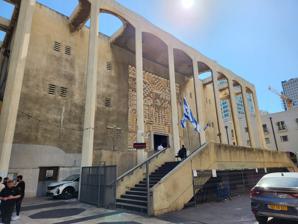
Building: Great Synagogue (Tel Aviv)
Country: Israel
Year built: 1926
Orthodox synagogue in Tel Aviv, Israel For similarly named synagogues, see Great Synagogue . Great Synagogue of Tel Aviv Hebrew : בית כנסת הגדול (תל אביב) The synagogue exterior, in 2023 Religion Affiliation Orthodox Judaism Ecclesiastical or organisational status Synagogue Status Active Location Location 110 Allenby Street, Tel Aviv Country Israel Location of the synagogue in Tel Aviv Geographic coordinates 32°03′52″N 34°46′20″E / 32.0643587°N 34.7722210°E / 32.0643587; 34.7722210 Architecture Architect(s) Alexander Baerwald (drawings) Yehuda Magidovitch (plans) Aryeh Elhanani (1969 renovation) Type Synagogue architecture Style Art Deco Modernist Funded by Baron Edmond James de Rothschild Date established 1913 (as a congregation) Groundbreaking 1924 Completed 1926; 1969 (renovations) Specifications Dome (s) One Materials Concrete, glass, and steel Website tlvgreatsynagogue .org /English The Great Synagogue of Tel Aviv ( Hebrew : בית כנסת הגדול ) is an Orthodox Jewish congregation and synagogue , located at 110 Allenby Street , Tel Aviv , Israel . The synagogue is sited just east of the Shalom Meir Tower . It was designed by Yehuda Magidovitch and completed in 1926 in the Art Deco style. The synagogue underwent significant renovations in 1969, including the addition of Modernist façade with arches. The synagogue was situated in the heart of Little Tel Aviv, but today it stands in the city's bustling business and financial district. Due to demographic changes in the 1960s, its congregation has dwindled, with the main sanctuary is primarily used for Jewish weddings and special occasions. Daily services are held in a small synagogue on the lower level. History A cornerstone for a Great Synagogue was laid in 1913 on Yehuda Halevi Street. However, construction was postponed due to various reasons. In 1914, an architectural competition was held for the new site on Allenby Street, which was won by Richard Michael . With the outbreak of World War I , Michael was unable to complete the project and was replaced by Alexander Baerwald , a Jewish German architect. Construction finally commenced in 1924 based on the plans of Yehuda Magidovitch and was completed in 1926 with support from a donation by Baron Edmond James de Rothschild . The dome was engineered by Arpad Geuthe. In 1969, architect Aryeh Elhanani led a renovation that modernized the synagogue, adding arches and updating the interior to reflect contemporary tastes in architecture and design. The synagogue features a large dome, intricate lighting, and stained glass windows that replicate those lost in European synagogues during the Holocaust. Architect Ze'ev Rechter planned an Italian-style plaza around the synagogue in the late 1930s, although only part of the plan was executed. Following the King David Hotel bombing in 1946, weapons were discovered in the synagogue's basement. The caretaker, Eliezer Neuman, was subsequently detained by British military authorities and sentenced to a one-year term. The Great Synagogue hosted the magazine Synagogue from 1946 to 1948. In 1985, scenes from the film Alex Is Lovesick were shot here. In 2016, restoration efforts began to restore the synagogue's original 1920s appearance, funded by the municipality and a ₪ 20 million donation from Patrick Drahi . The restoration is expected to be completed in 2027 and it will allow for improved use as a municipal center for religious services, as well as community activity and tourism. Gallery The synagogue, in c. 1940s The synagogue interior The synagogue interior Aerial view of Tel Aviv with the synagogue on the left See also Israel portal Judaism portal History of the Jews in Israel List of synagogues in Israel References